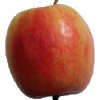
Label: apple_pink_lady